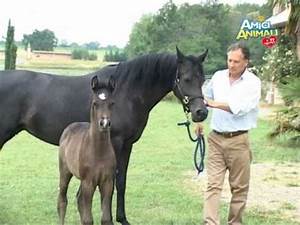
Label: cavallo